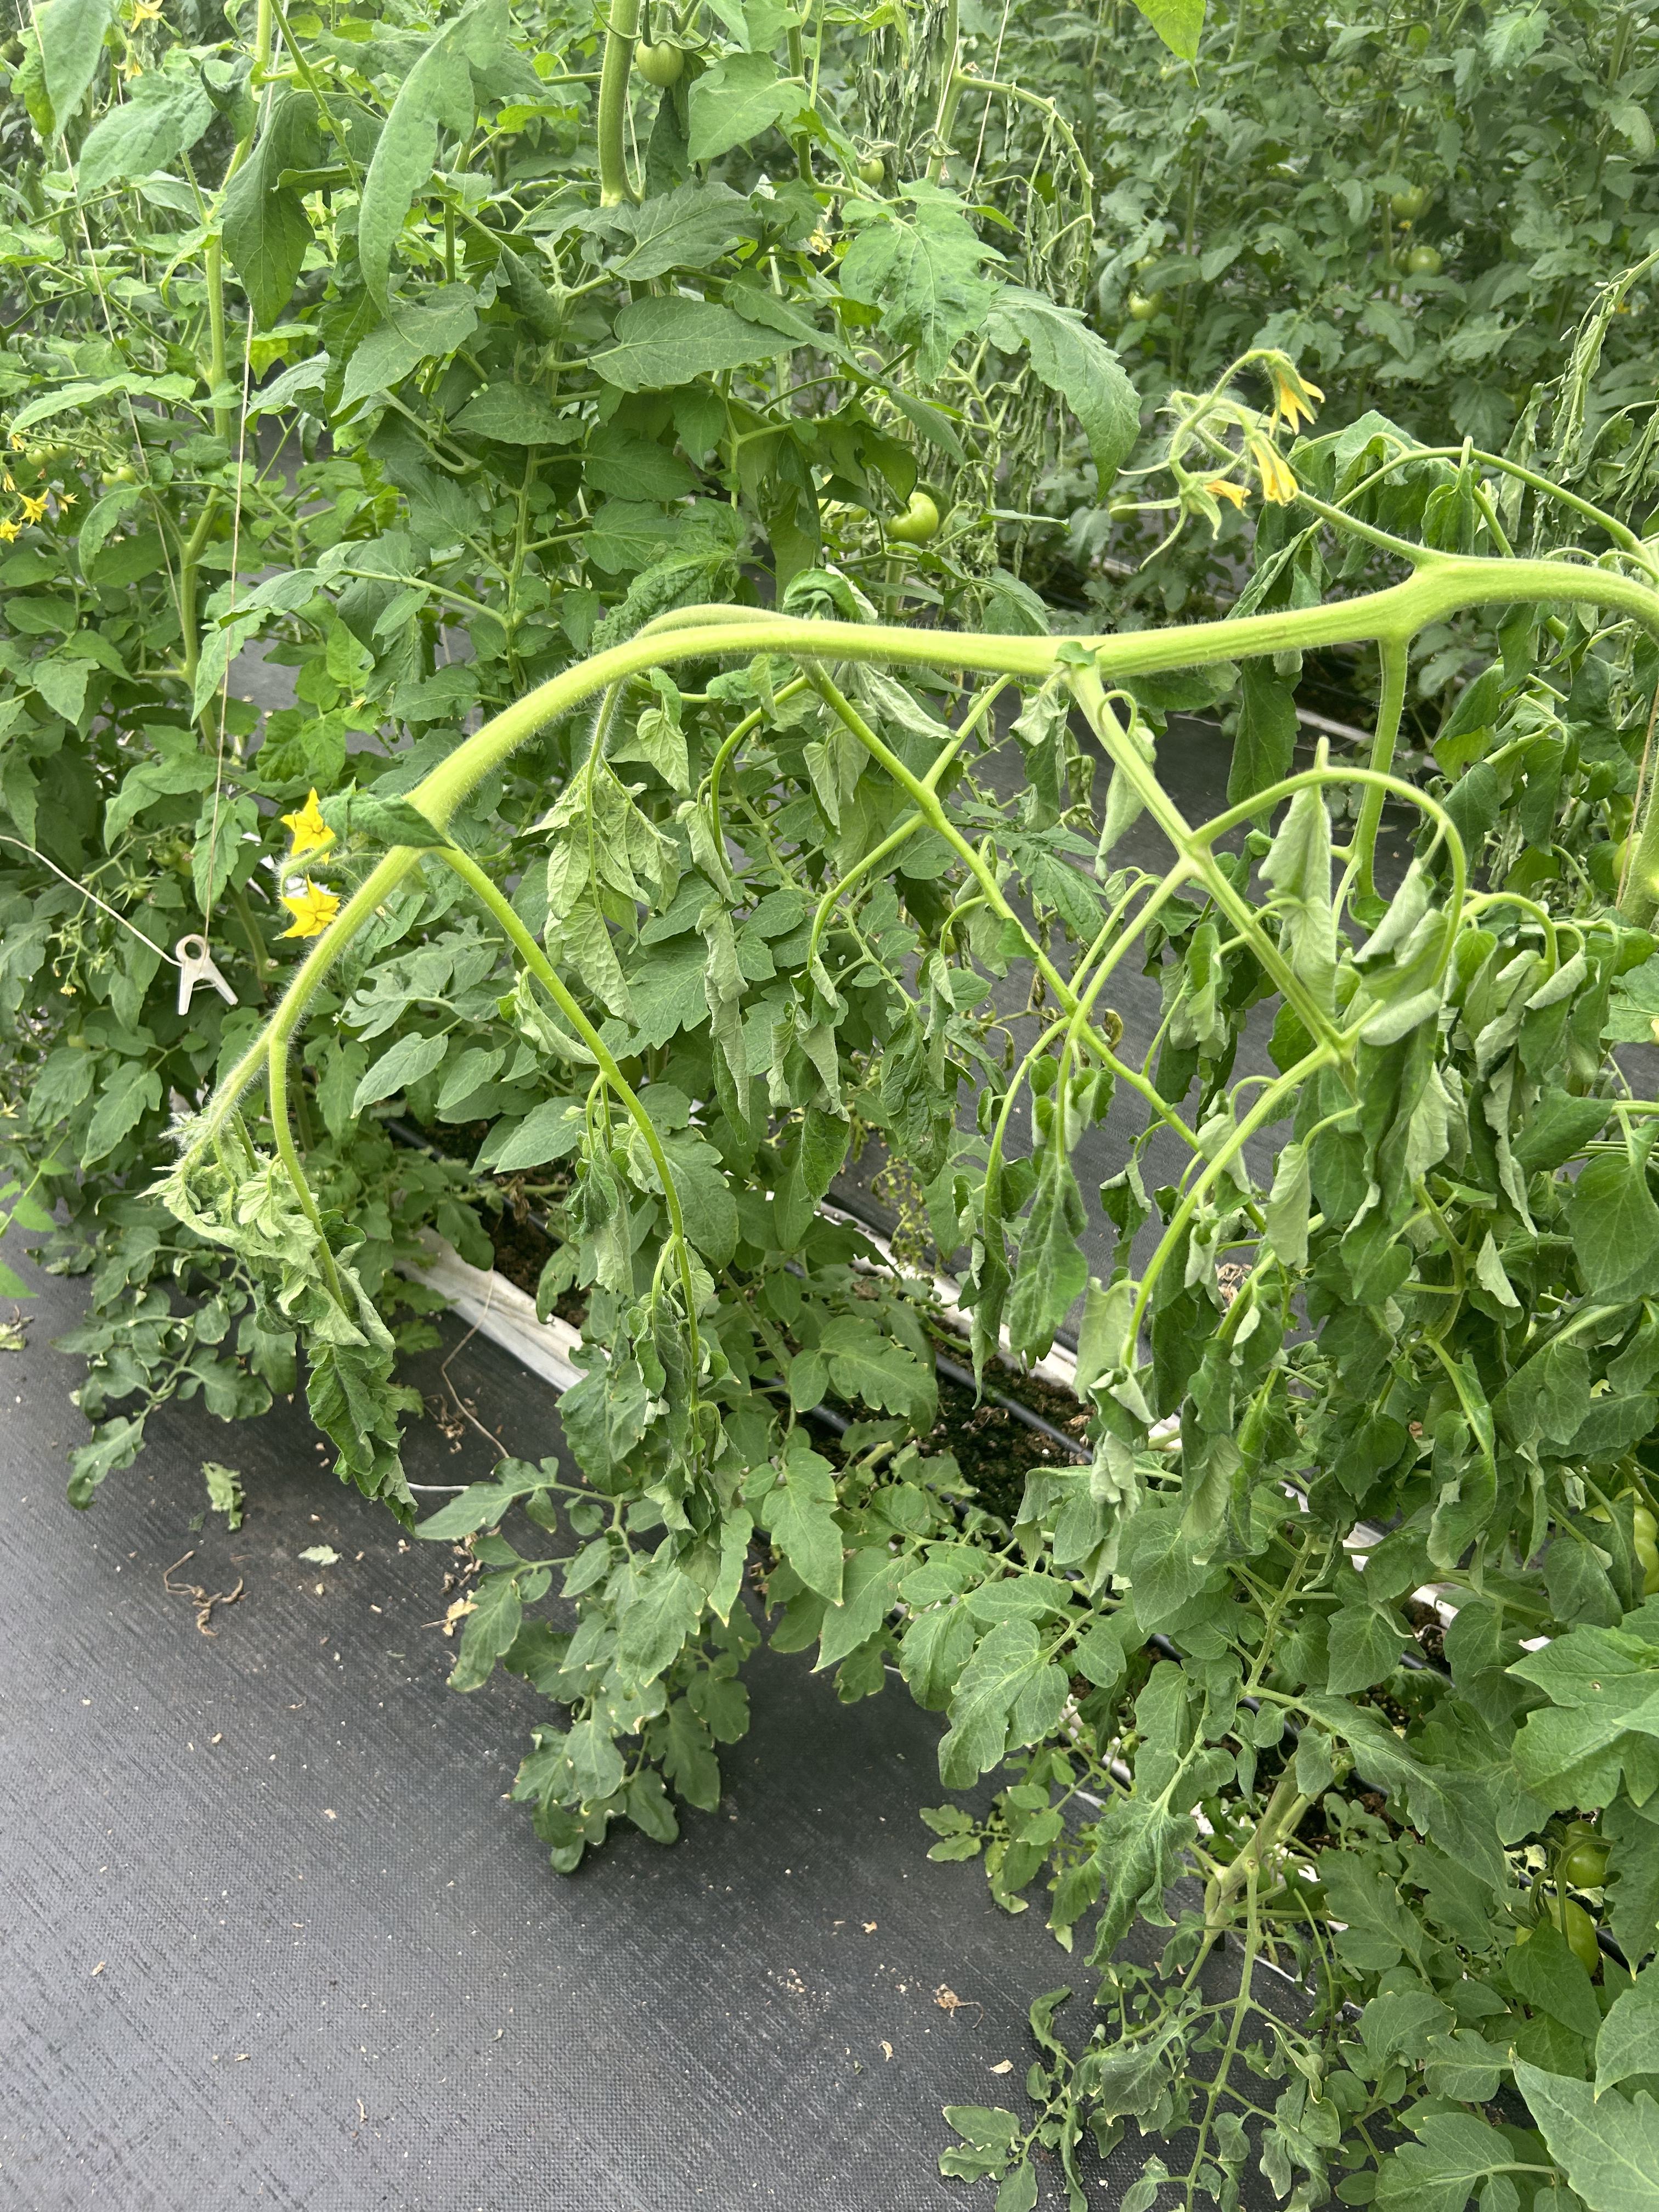
Disease: Wilt